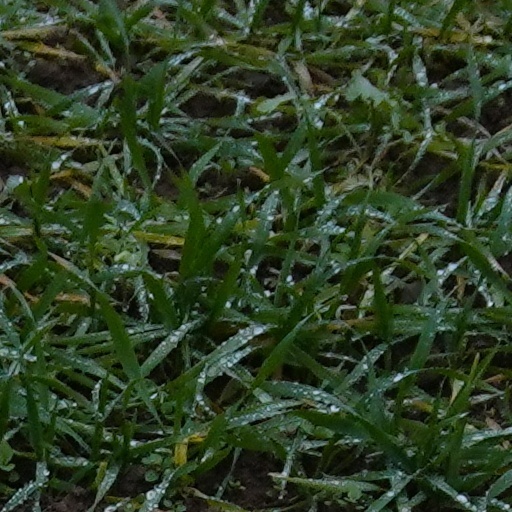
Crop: wheat